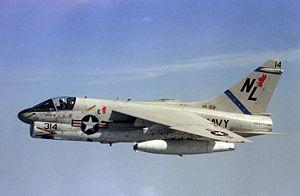
Le Ling-Temco-Vought A-7 Corsair II est un avion d'attaque destiné à être embarqué à bord de porte-avions, construit par les États-Unis au milieu des années 1960 et dérivé du F-8 Crusader. Largement utilisé pendant la guerre du Viêt Nam, il s'est révélé être robuste, fiable, avec un rayon d'action et une capacité d'emport très intéressants. L'A-7 a été construit à un peu plus de 1 500 exemplaires, les derniers étant retirés du service en octobre 2014. Les pilotes lui ont attribué le surnom de « SLUF », pour « Short Little Ugly Fucker ».
Les avions produits lors des débuts de la guerre froide sont souvent issus de la compétition entre les États-Unis et l'URSS pour la suprématie aérienne. D'autres apparaissent dans des pays comme la France qui cherchent à se constituer une défense nationale solide.